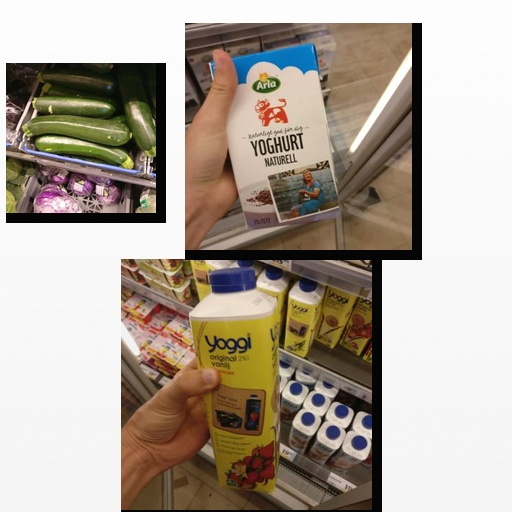
Food items: zucchini, natural_yogurt, strawberry_yogurt